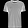
Label: T - shirt / top